Team sport

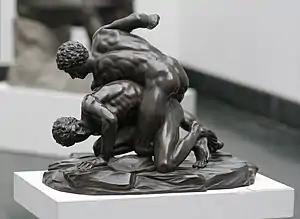
Ancient Greek wrestlers

Areas around the Mediterranean had a long tradition of athletic events. Ancient Egyptians and Mesopotamians depicted athletic scenes in the tombs of kings and their nobles. They did not, however, hold regular competitions, and those events that occurred were probably the preserve of kings and upper classes. Minoans culture held gymnastics in high esteem, with bull-leaping, tumbling, running, wrestling and boxing shown on their frescoes. The Mycenaeans adopted Minoan games and also raced chariots in religious or funerary ceremonies. Homer's heroes participate in athletic competitions to honor the dead. In the "Iliad" there are chariot races, boxing, wrestling, a foot race, as well as fencing, archery, and spear throwing. The "Odyssey" adds to these a long jump and discus throw.